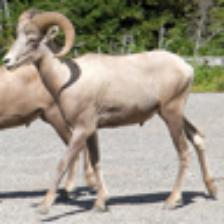
Label: NonHuman